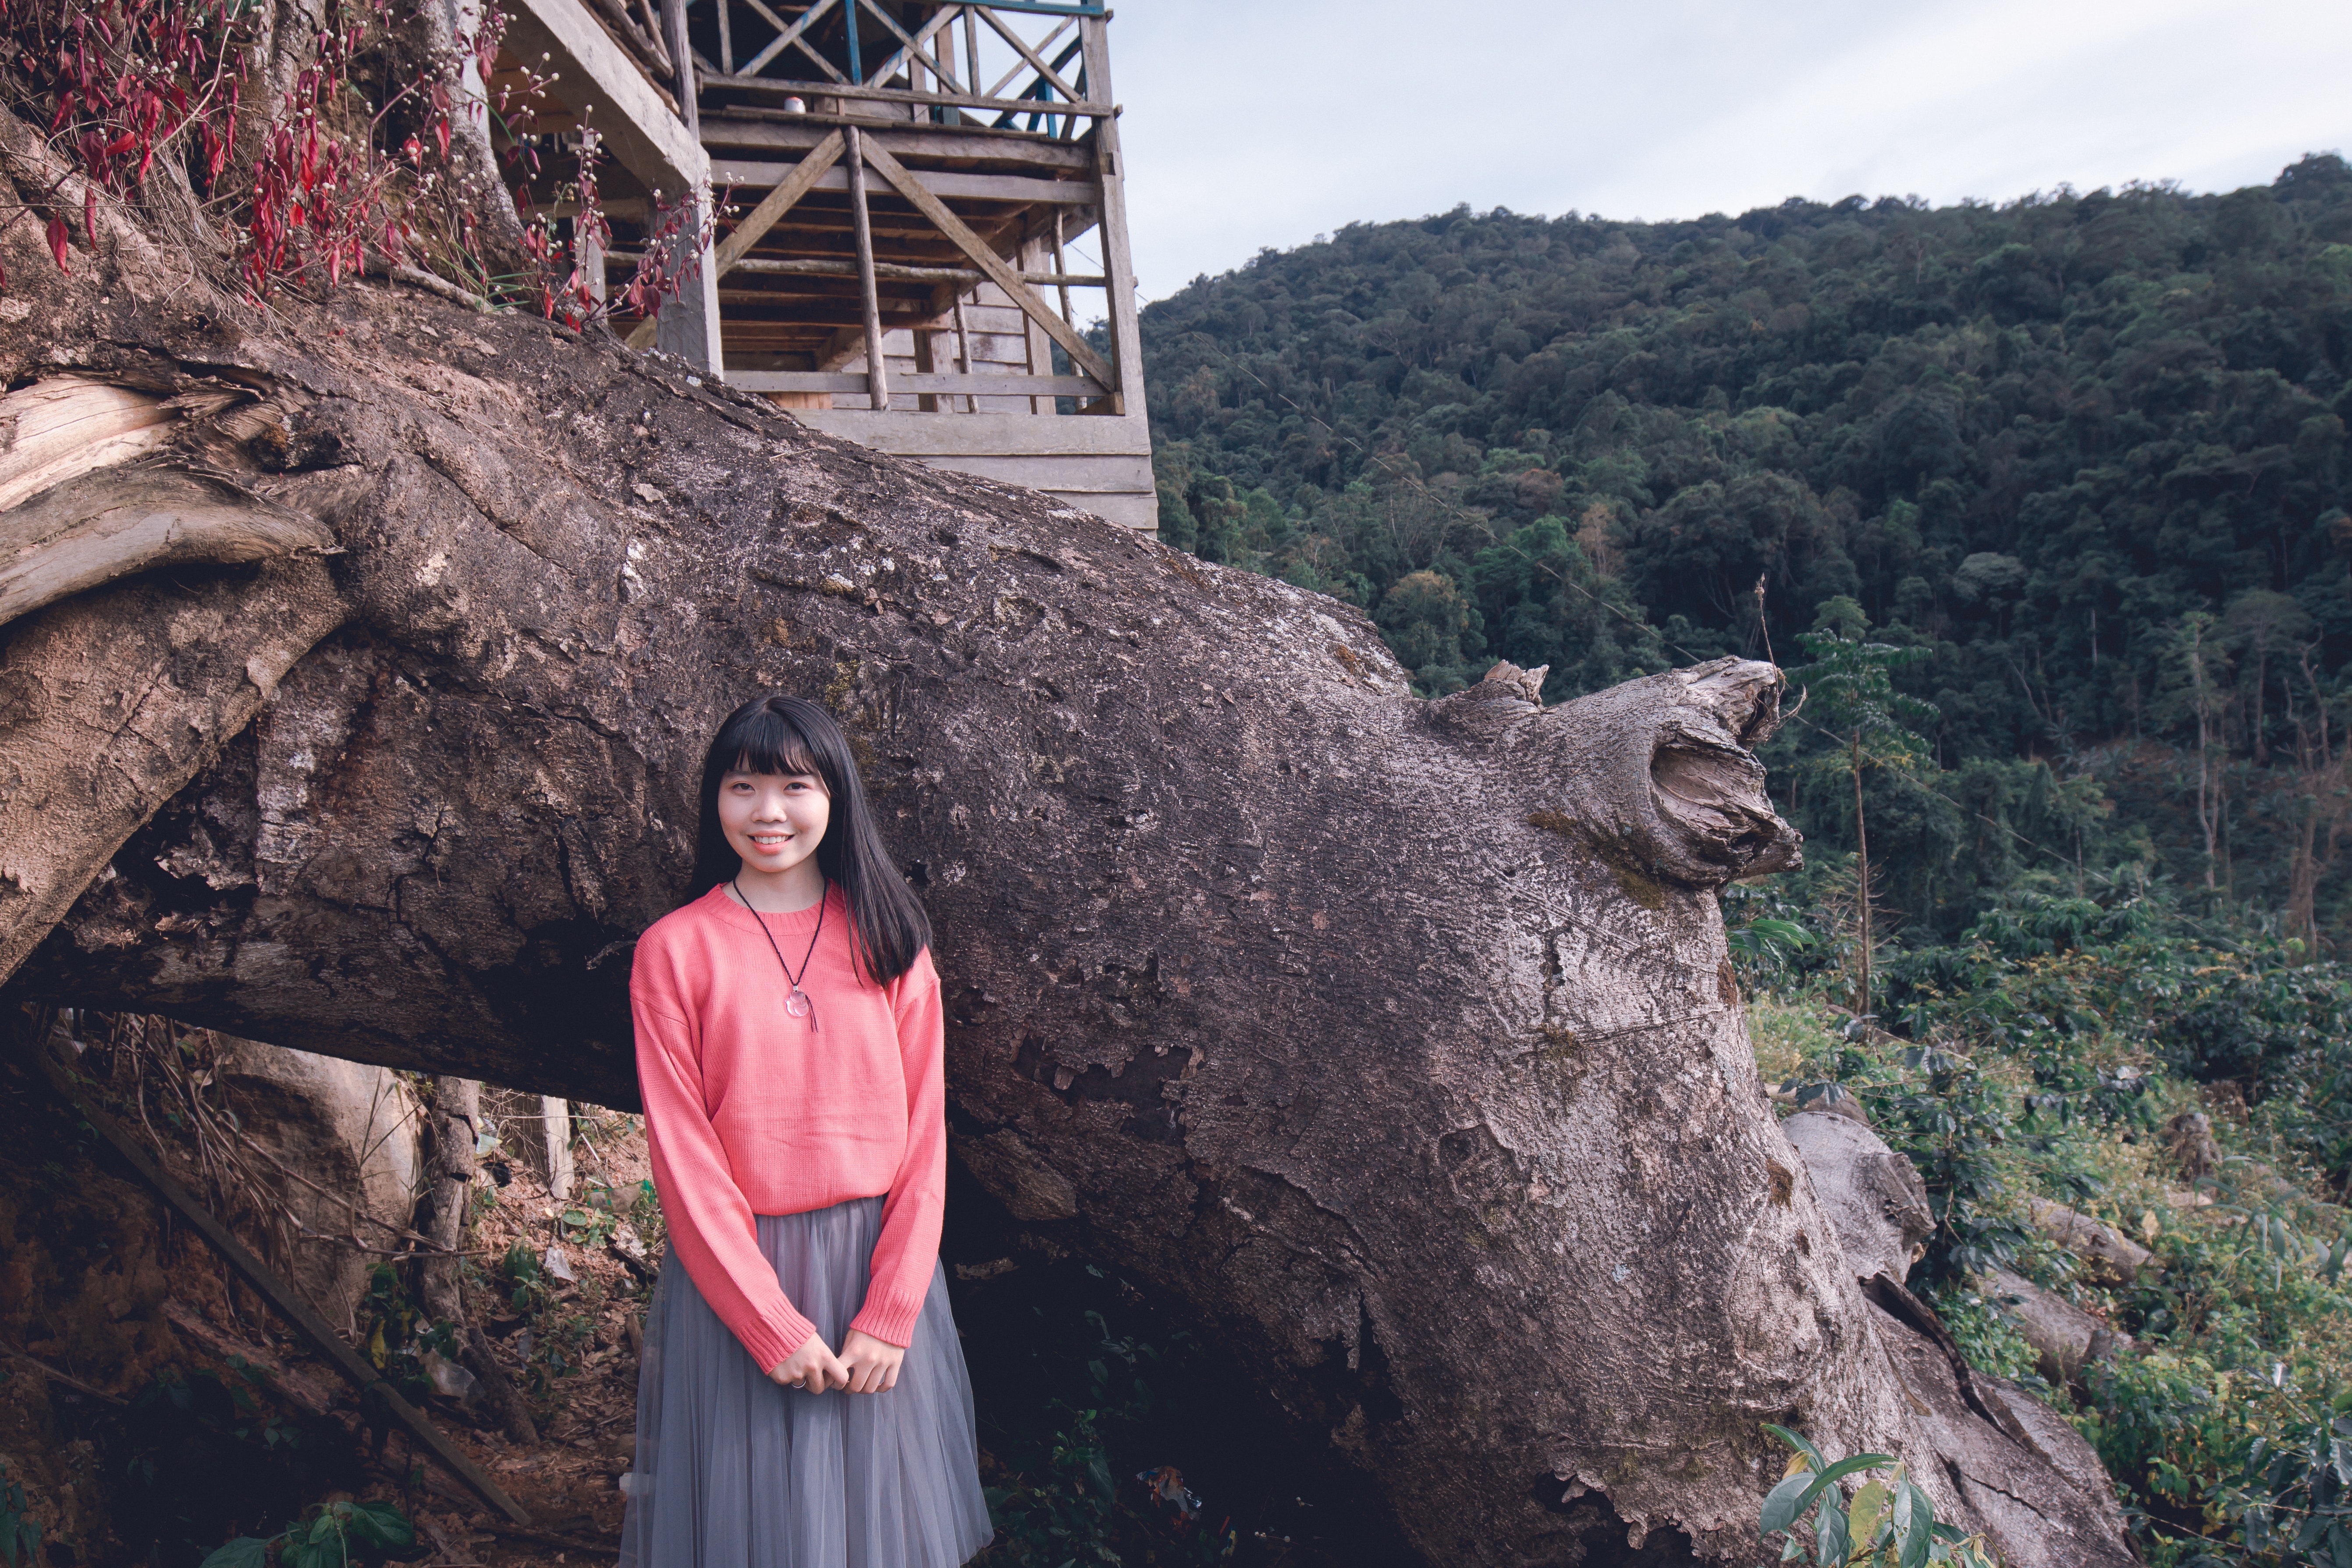
tree, rock, geological phenomenon, plant, tourism